Answer in natural language. Estimate the real world distances between objects in the image. Which object is closer to black basic chair (marked A), artistic colourful white paper drawing scenario (marked B) or black basic chair (marked C)? Choose between the following options: artistic colourful white paper drawing scenario (marked B) or black basic chair (marked C)
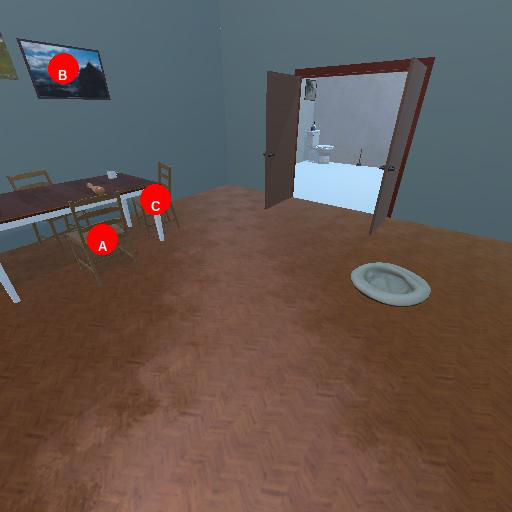
<answer>black basic chair (marked C)</answer>